Francesco Bracotti

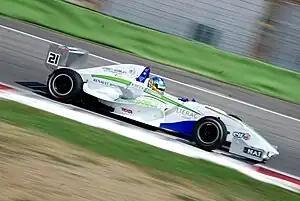
Bracotti in Formula Renault 2.0

In 2012 Bracotti started his single seaters career taking part in the Italian Formula Renault 2.0 championship as a driver of the team “Green Goblin by Facondini”. In Monza, the first meeting of the championship, he goth a seventh and a fourth place, the same placement in which he ended the first of the two races in Imola, where he also obtained the fastest lap. Bracotti achieved his first podium at the Red Bull Ring in the second of the two races of the weekend. The Italian driver finished the first race in fifth place, despite starting from the pit lane because of a technical failure, after having obtained the third position in qualifying. The round in Vallelunga was signed by two retires for Bracotti, who started from the first row in race-1 and was coinvolved in an accident at "cimini" corner. In race-2 a technical failure to the rear suspension forced him to stop the car. At the end of the championship another retirement, caused by engine problems, in Mugello Circuit made him finish fourth in the junior ranking.